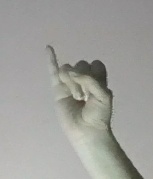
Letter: meem